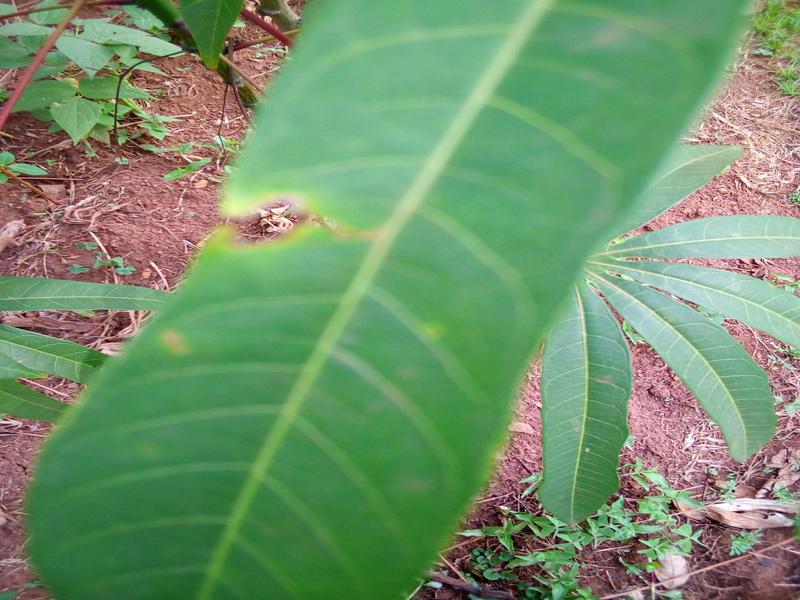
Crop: cassava
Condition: healthy